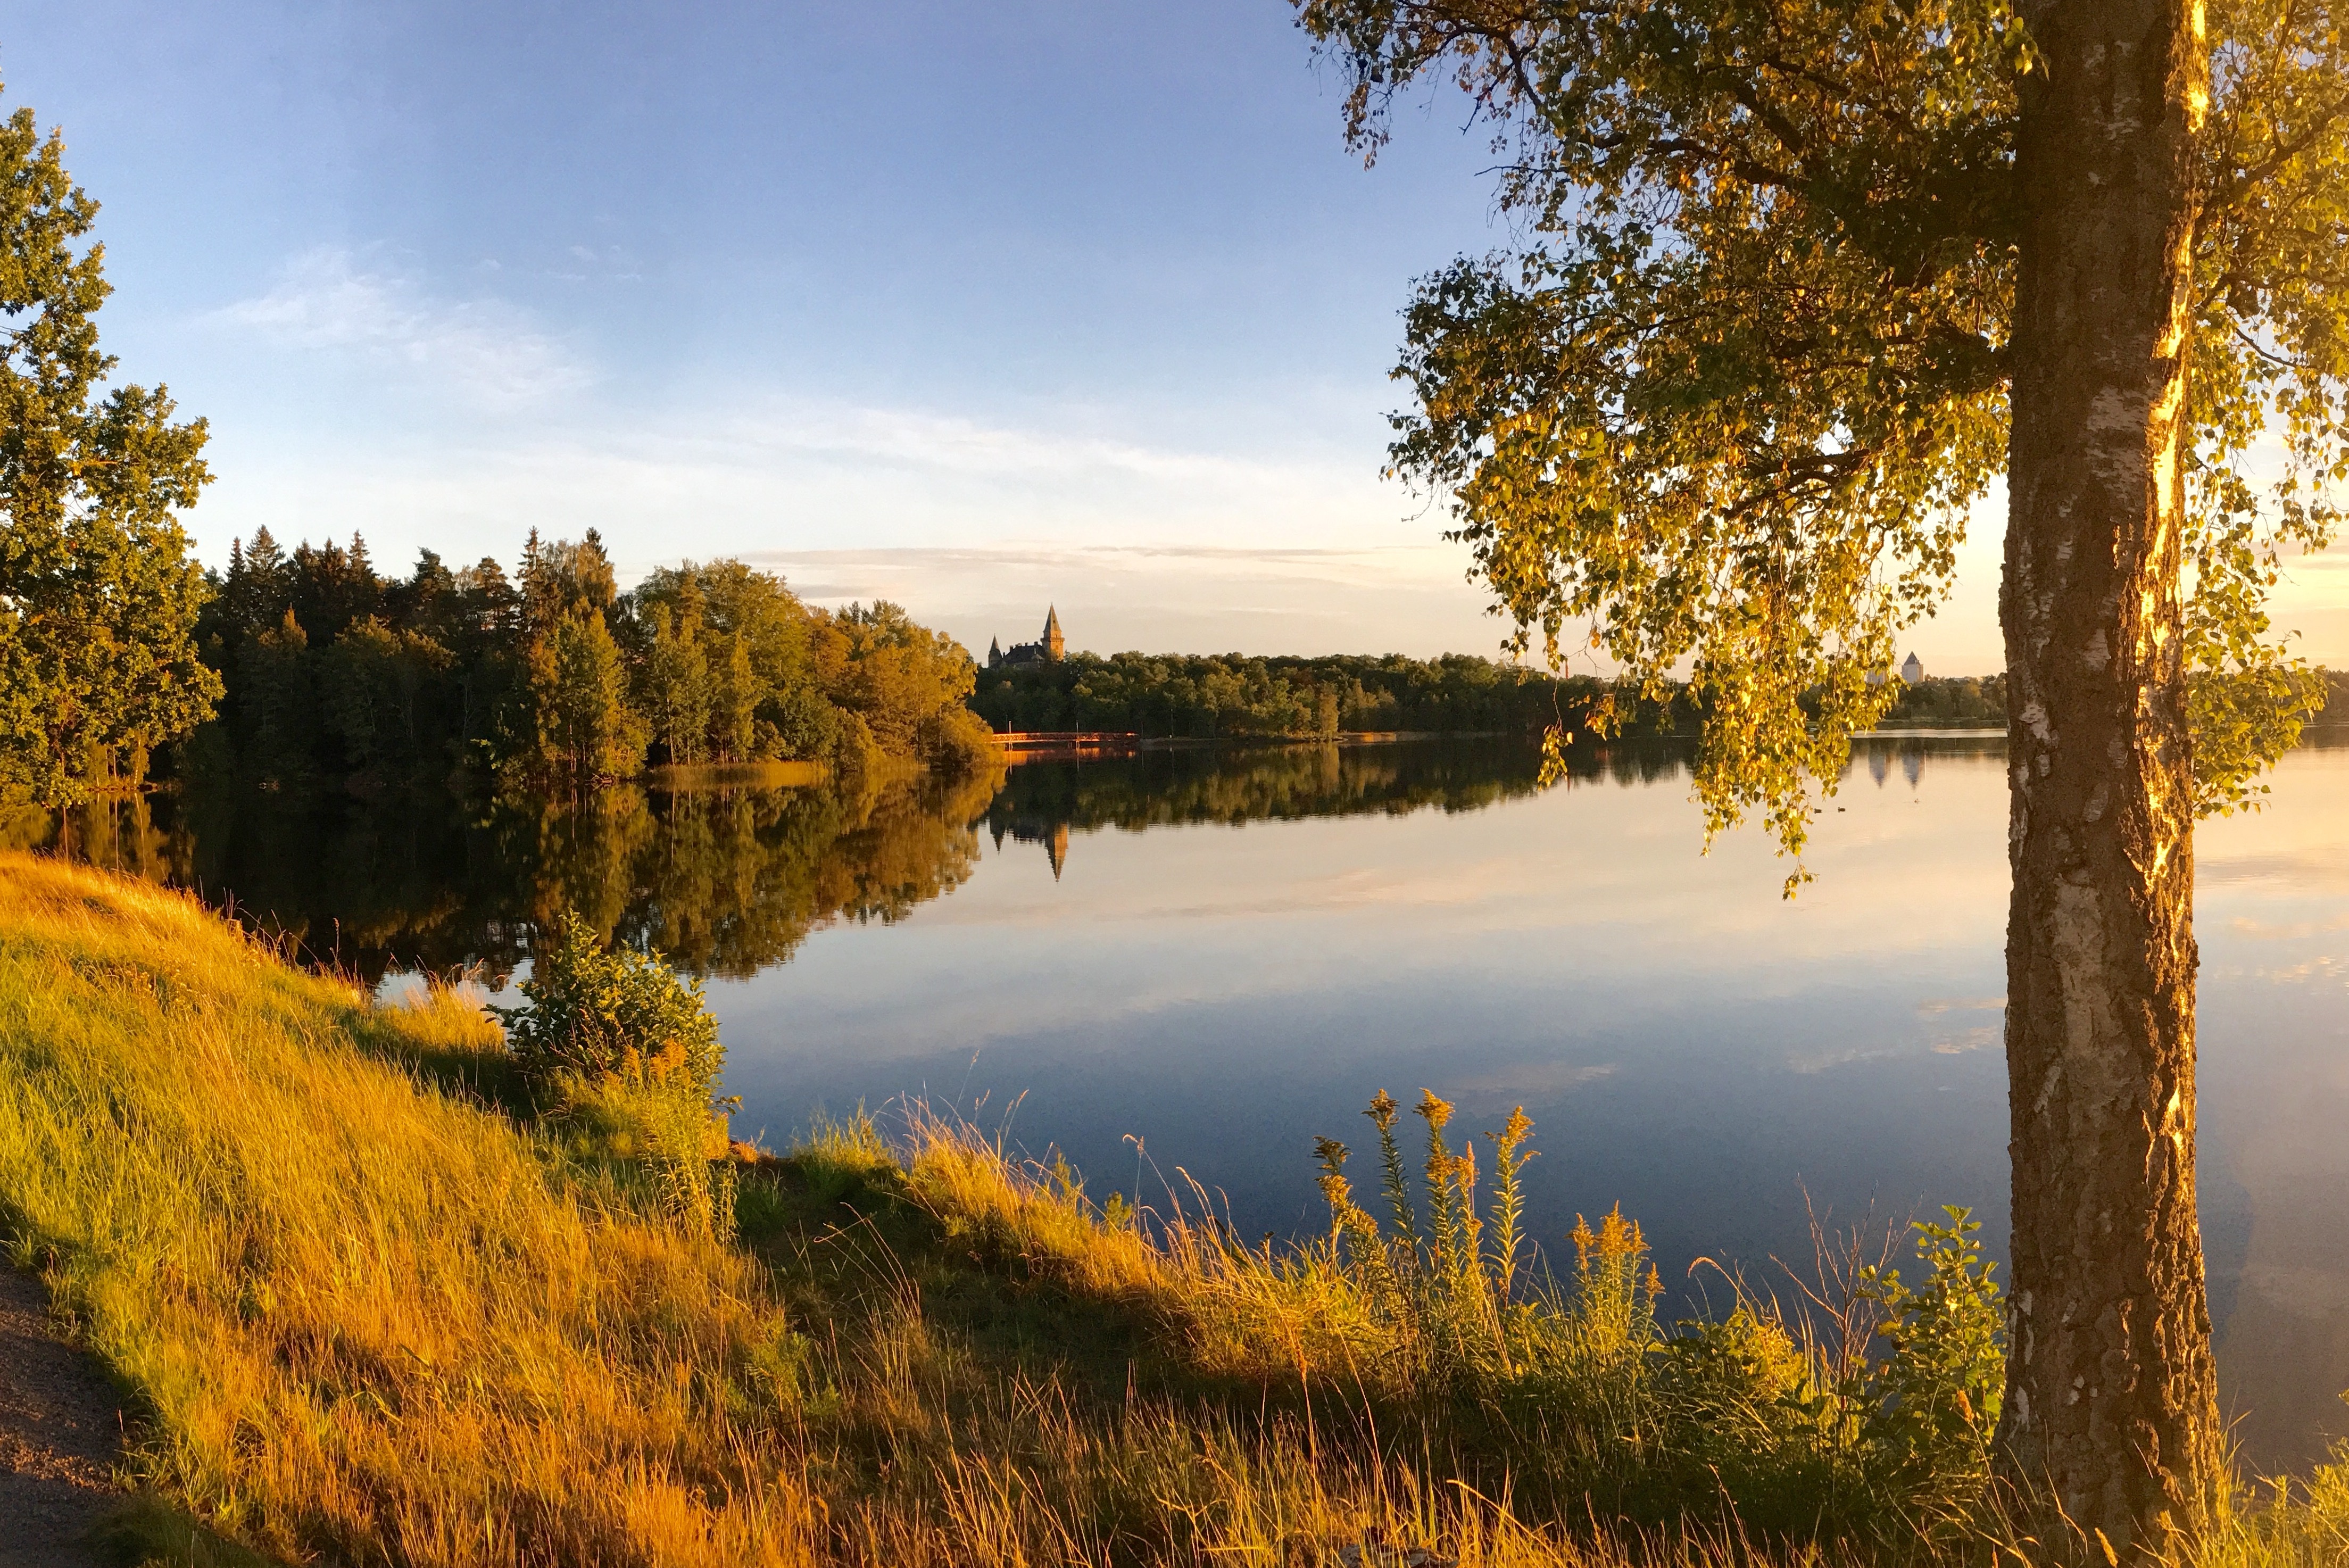
landscape, tree, nature, forest, wilderness, plant, meadow, sunlight, morning, leaf, lake, river, pond, evening, reflection, autumn, season, woodland, habitat, ecosystem, rural area, natural environment, atmospheric phenomenon, woody plant